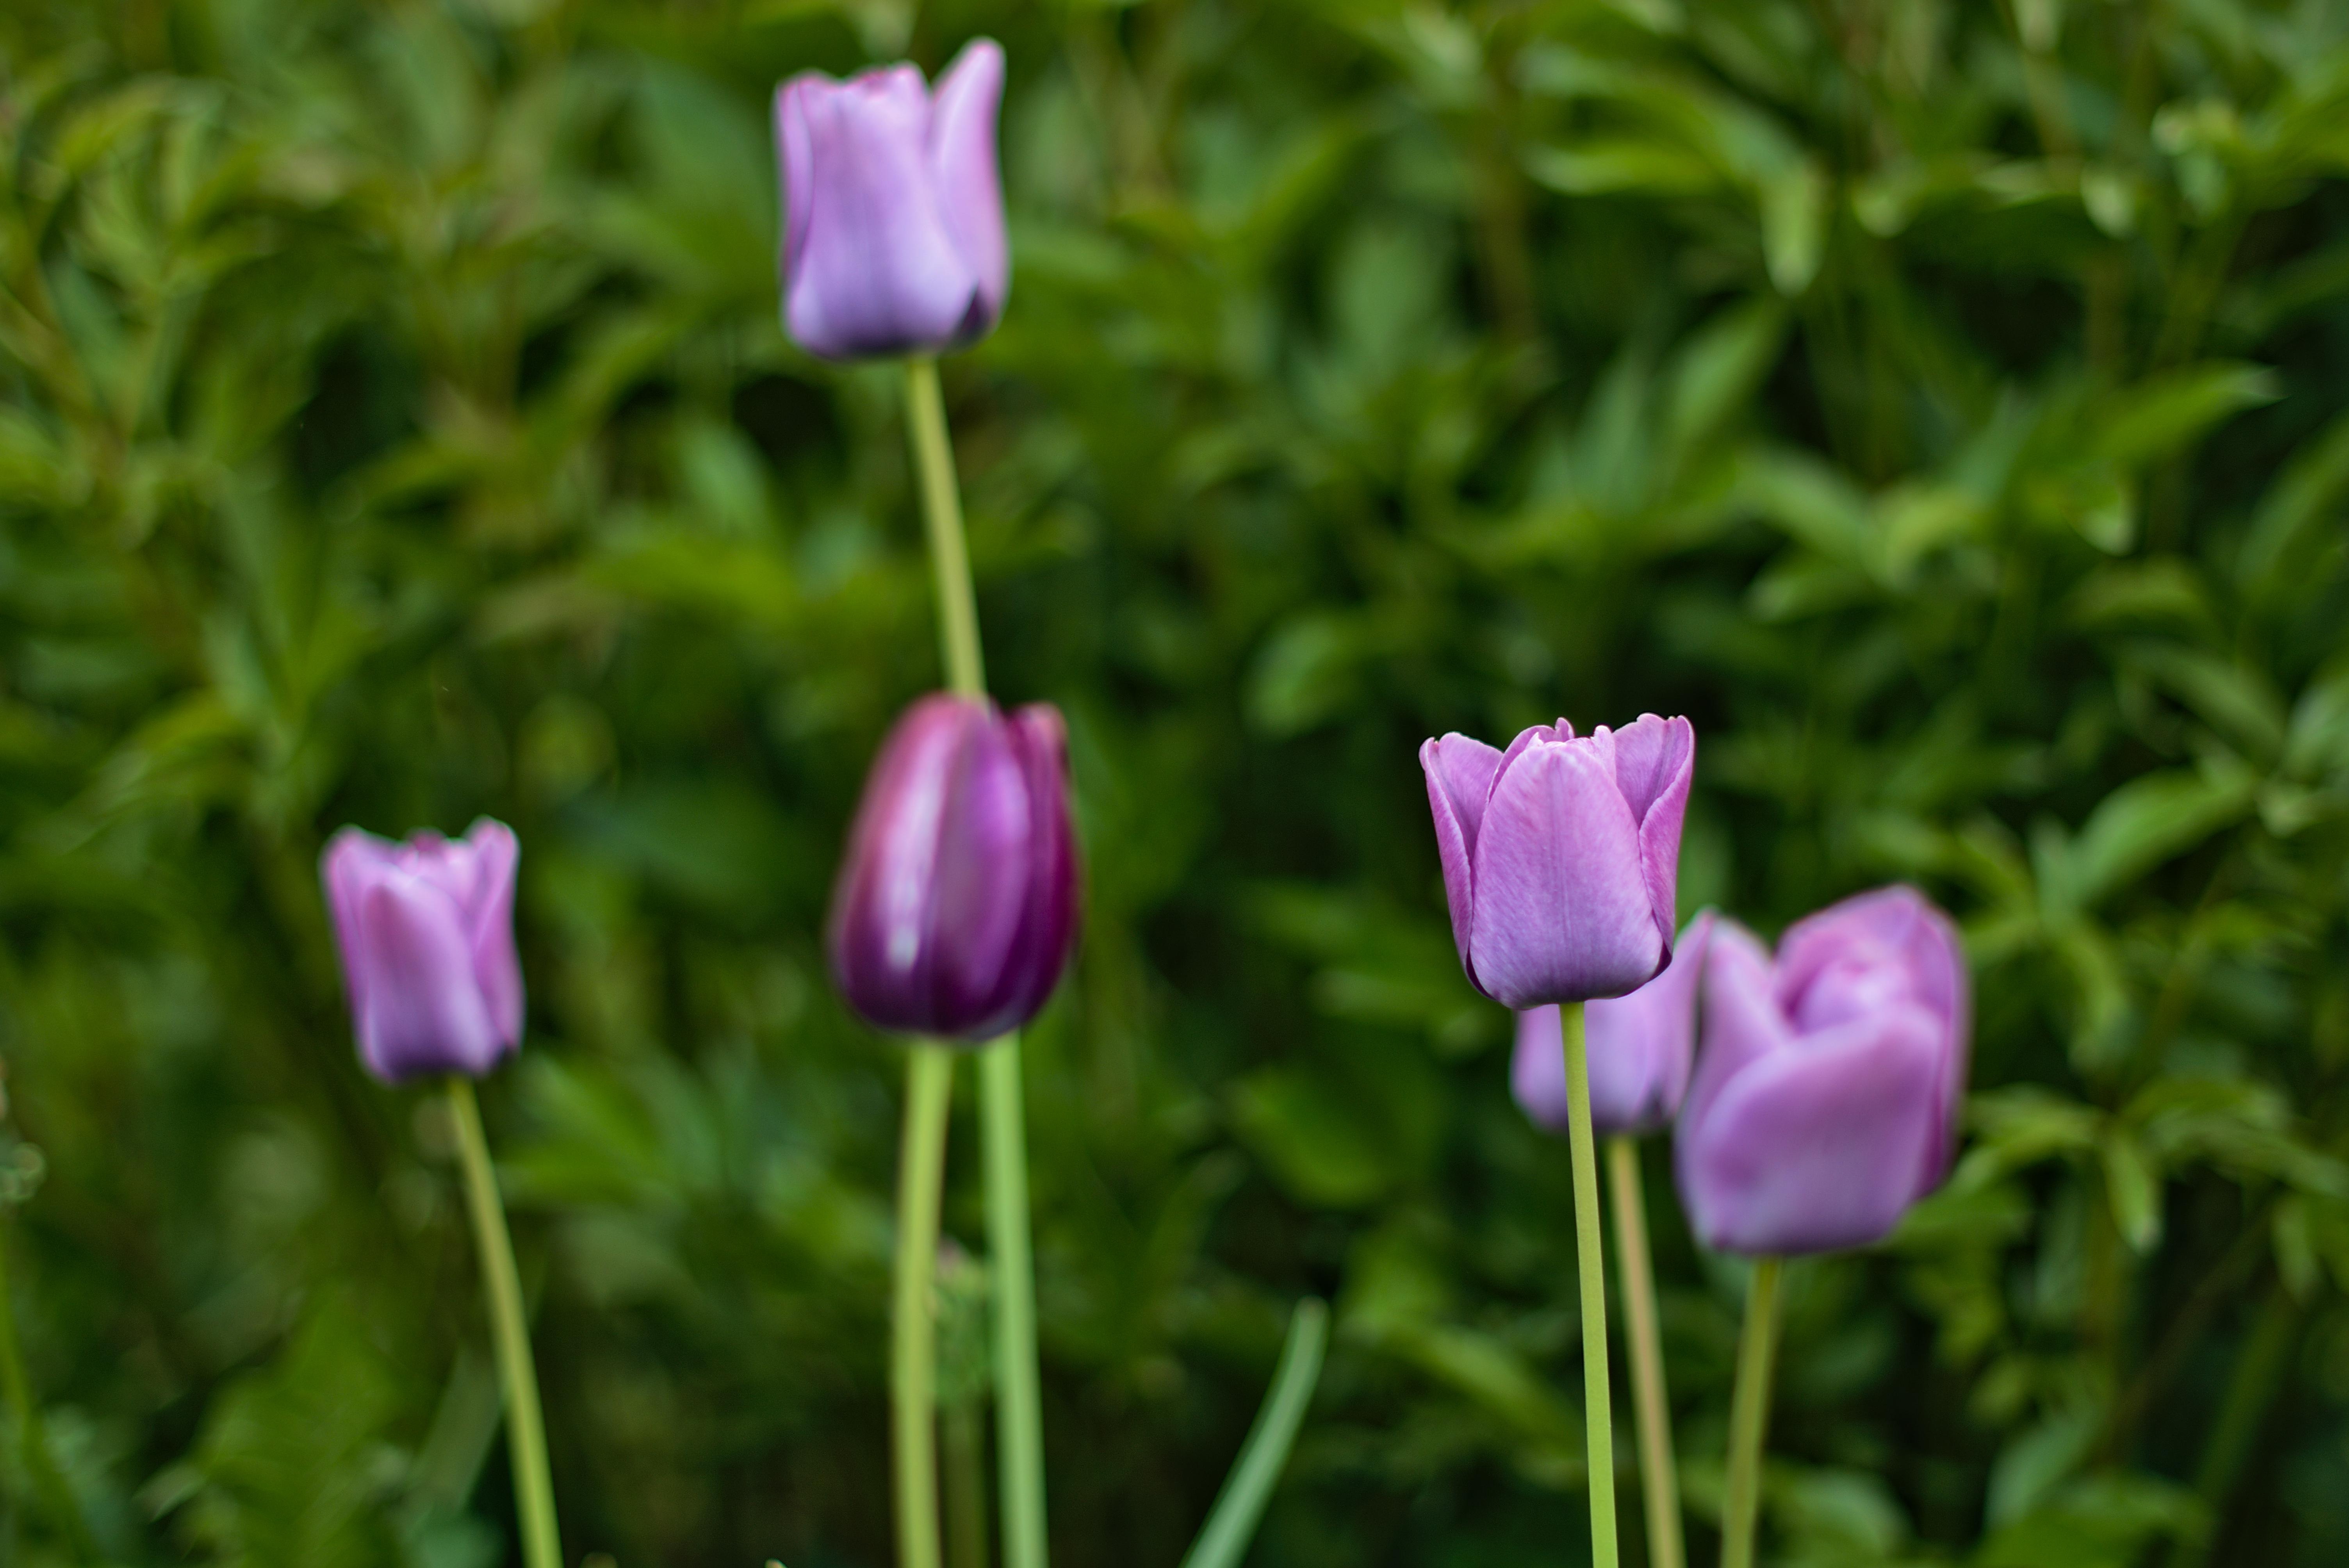
grass, plant, field, meadow, flower, petal, tulip, botany, flora, flowering plant, plant stem, land plant